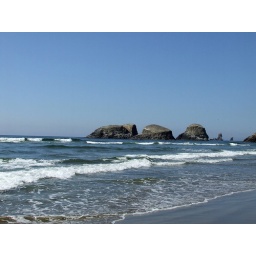
giant rocks in the ocean